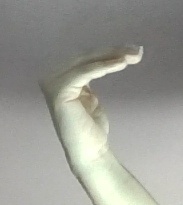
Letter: haa